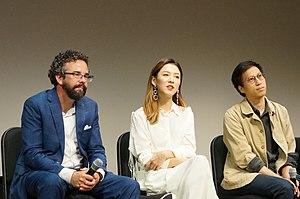
Le 27 juillet 2018, à la Freer Sackler Gallery à Washington DC, une table ronde sur le film hongkongais Zombiology: Enjoy Yourself Tonight (2017) avec (de gauche à droite) Tom, Venus Wong et Alan Lo. 中文（简体）‎: 2018年7月27日，在华盛顿特区的Freer Sackler画廊，关于香港电影Zombiology：Enjoy Yourself Tonight（2017）的小组讨论，主题是（l至r）Tom，Venus Wong和Alan Lo。 中文（繁體）‎: 2018年7月27日，在華盛頓特區的Freer Sackler畫廊，關於香港電影Zombiology：Enjoy Yourself Tonight（2017）的小組討論，主題是（l至r）Tom，Venus Wong和Alan Lo。
Zombiology: Enjoy Yourself Tonight est un film chinois réalisé par Alan Lo, sorti en 2017.
Venus Wong est une actrice hongkongaise de cinéma.
Alan Lo est un réalisateur hong-kongais.